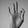
ASL letter: F